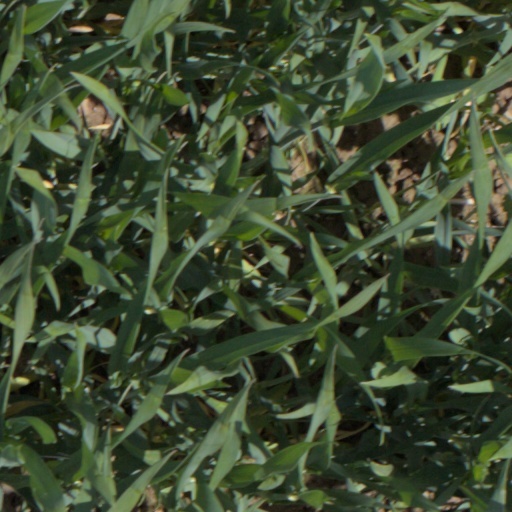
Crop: wheat